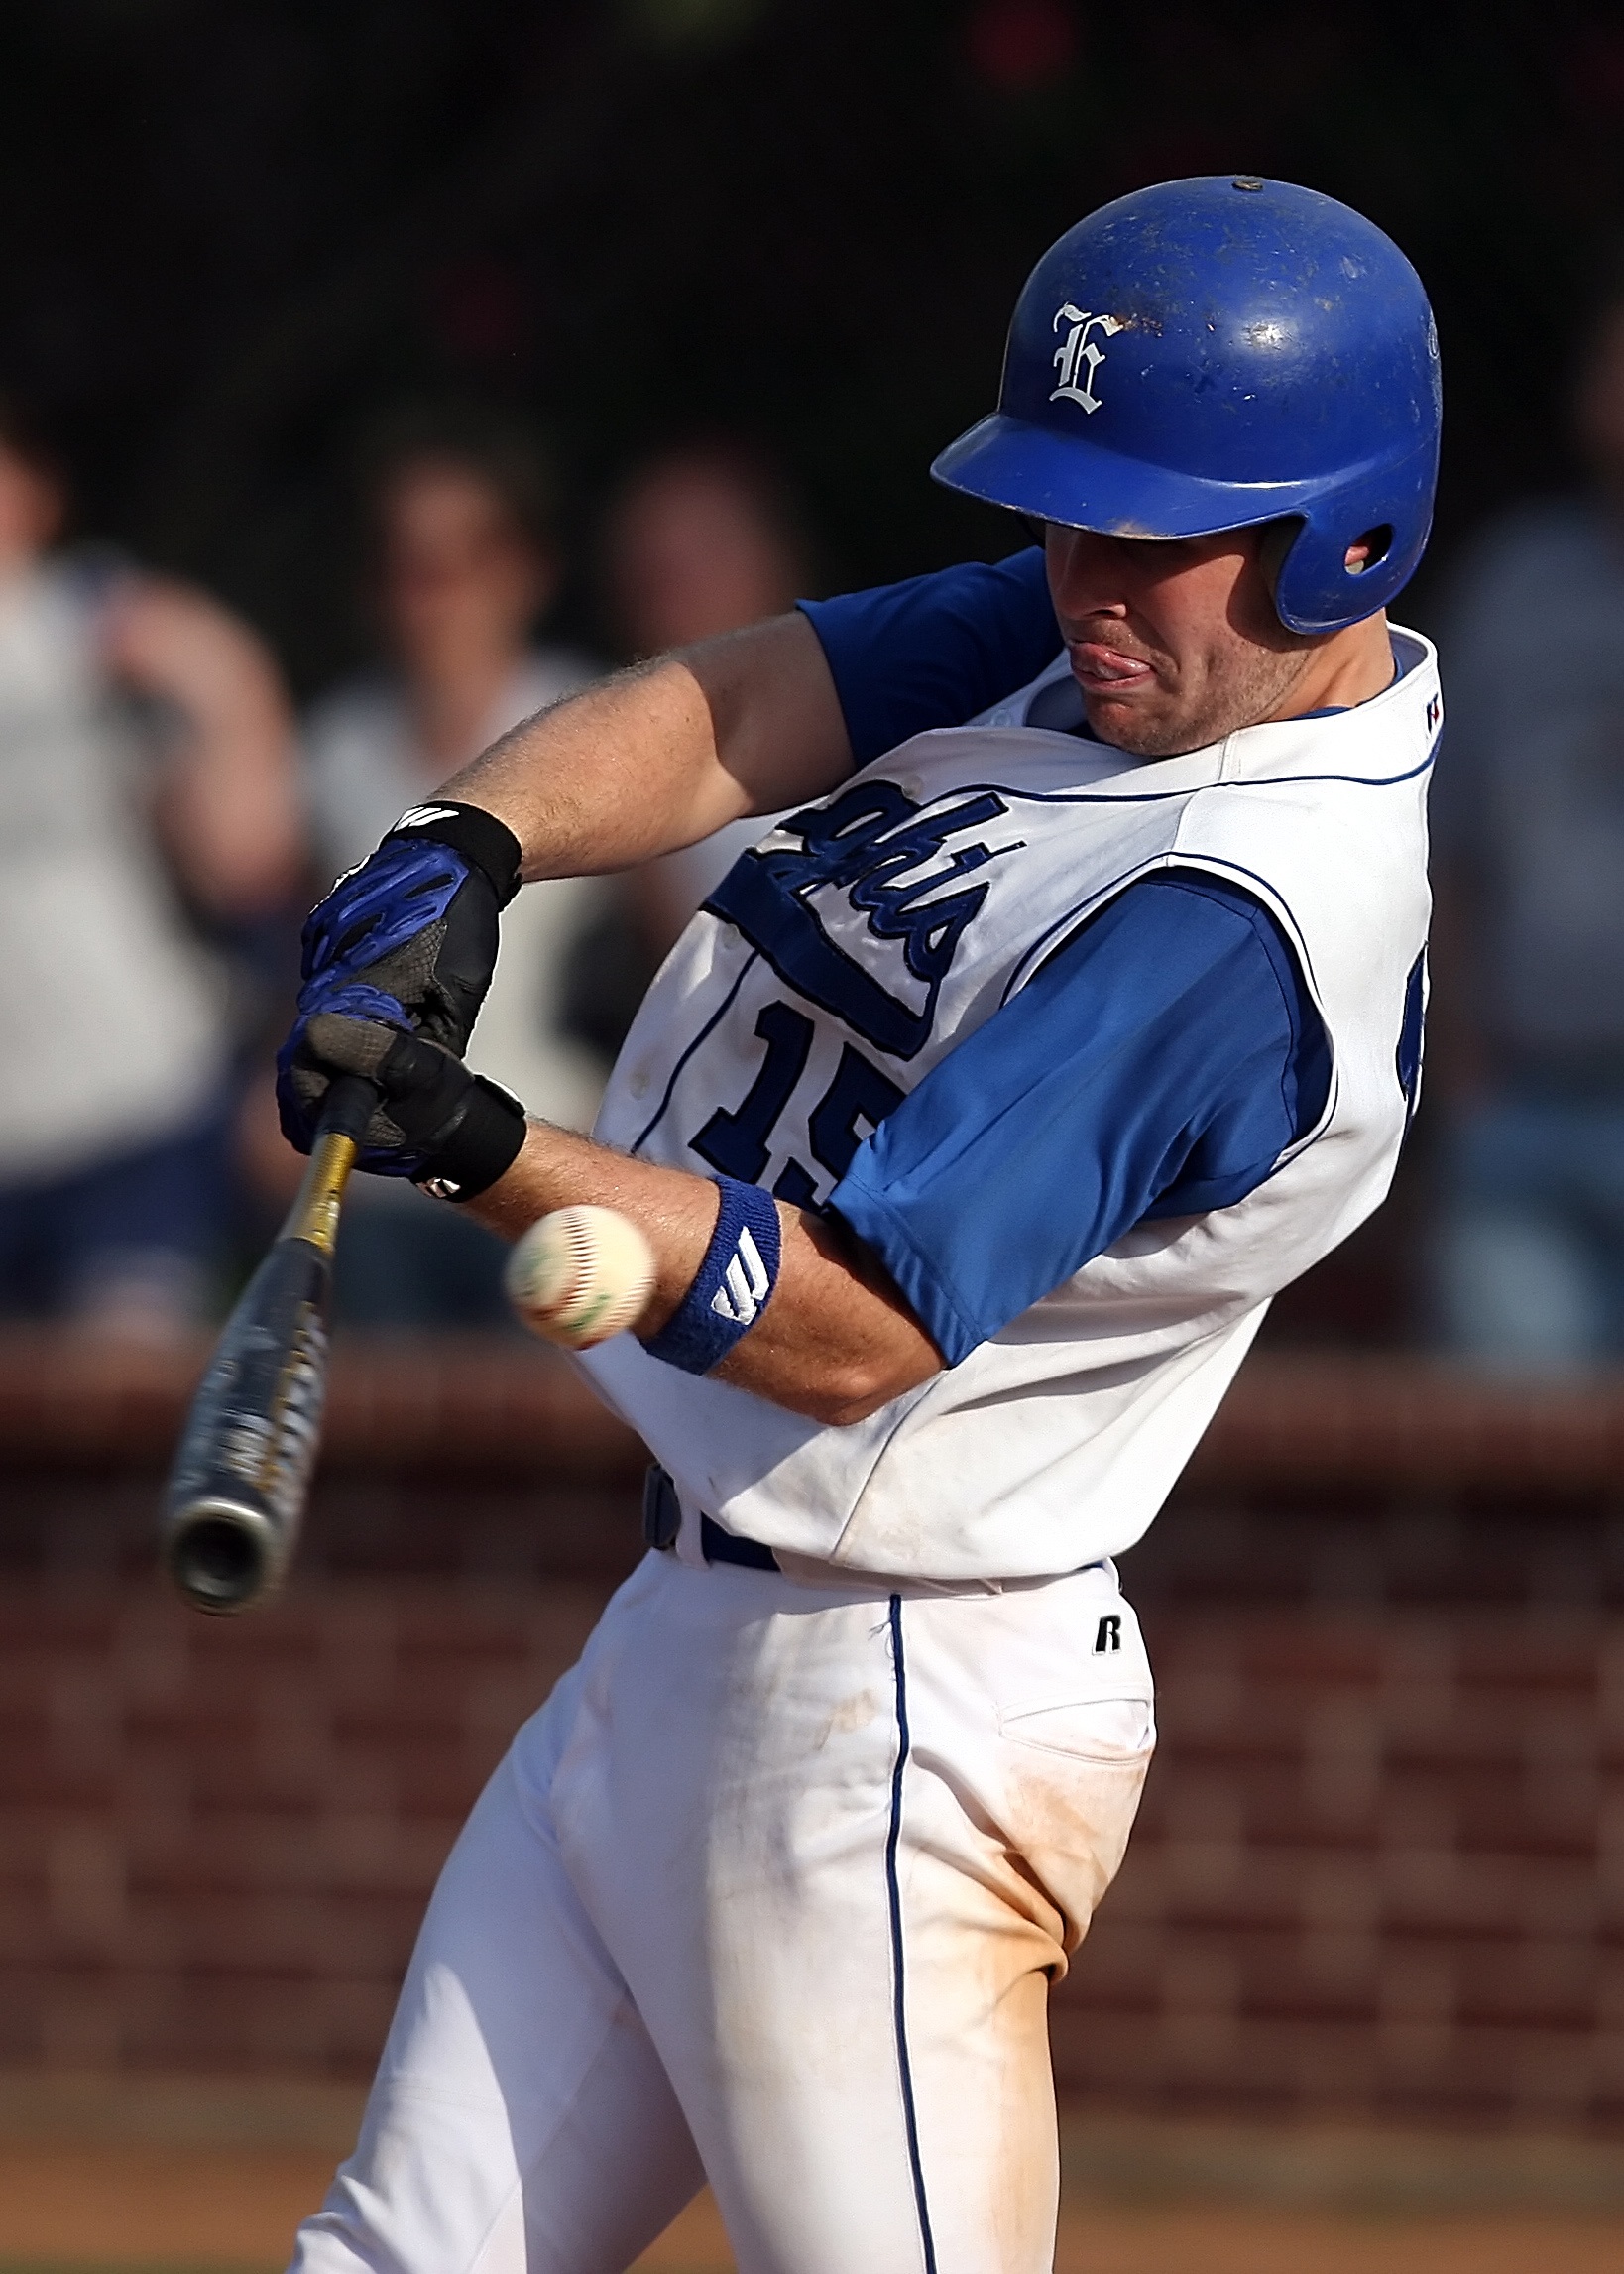
baseball, sport, game, action, sports, pitcher, ball, uniform, athlete, baseball player, catcher, ball game, baseball bat, team sport, infielder, college baseball, bat and ball games, baseball positions